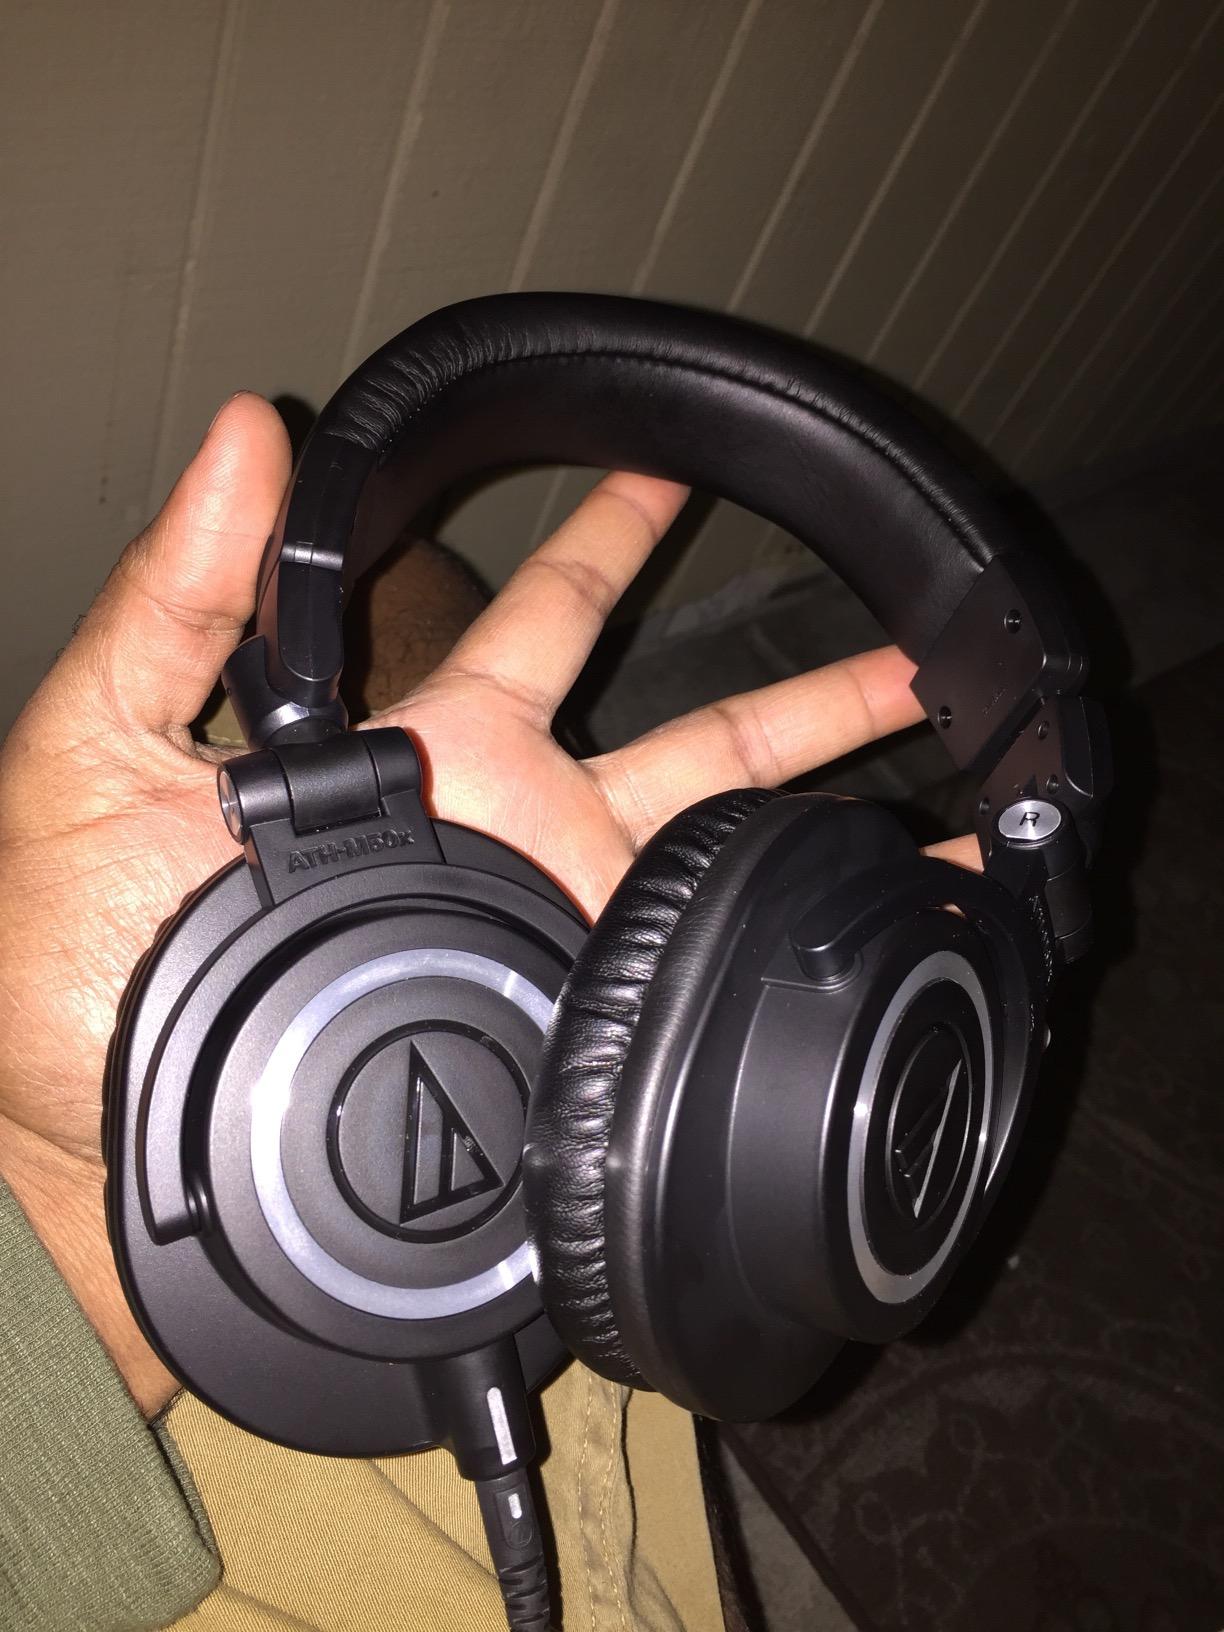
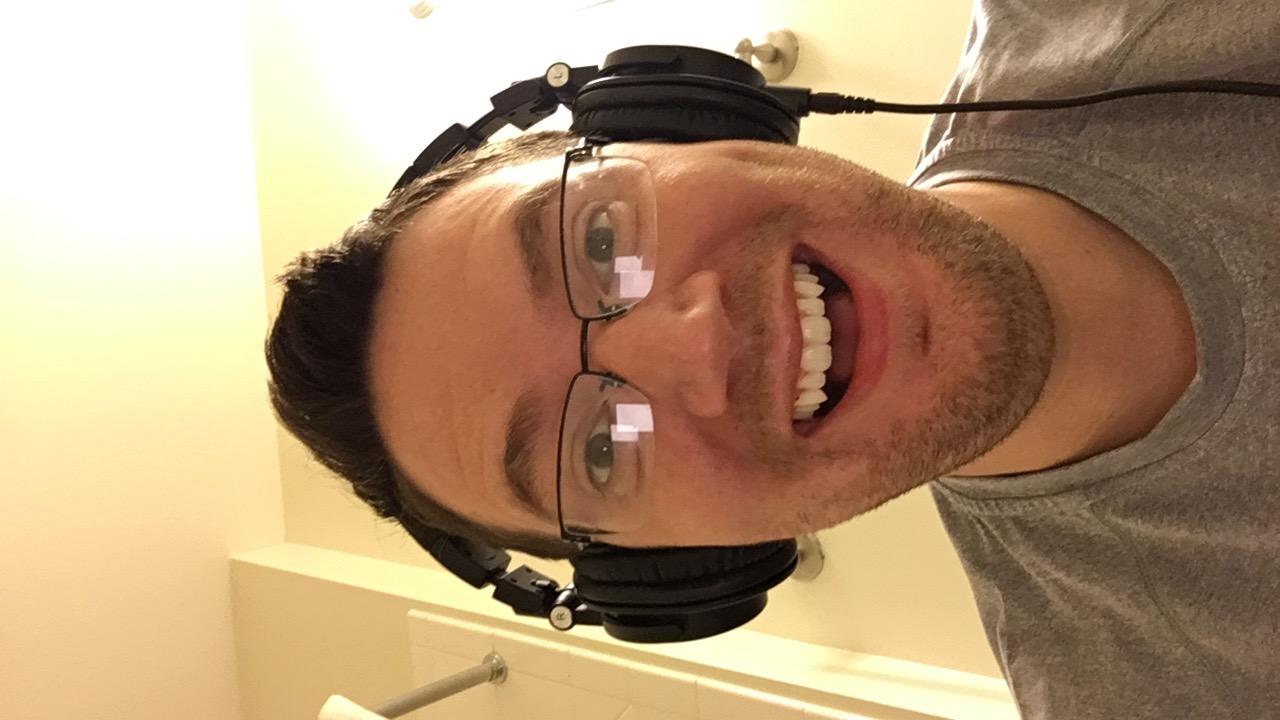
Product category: headphones
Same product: yes